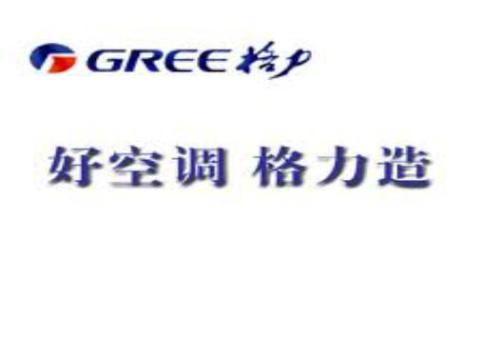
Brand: gree-3
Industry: Electronic